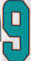
Number: 9